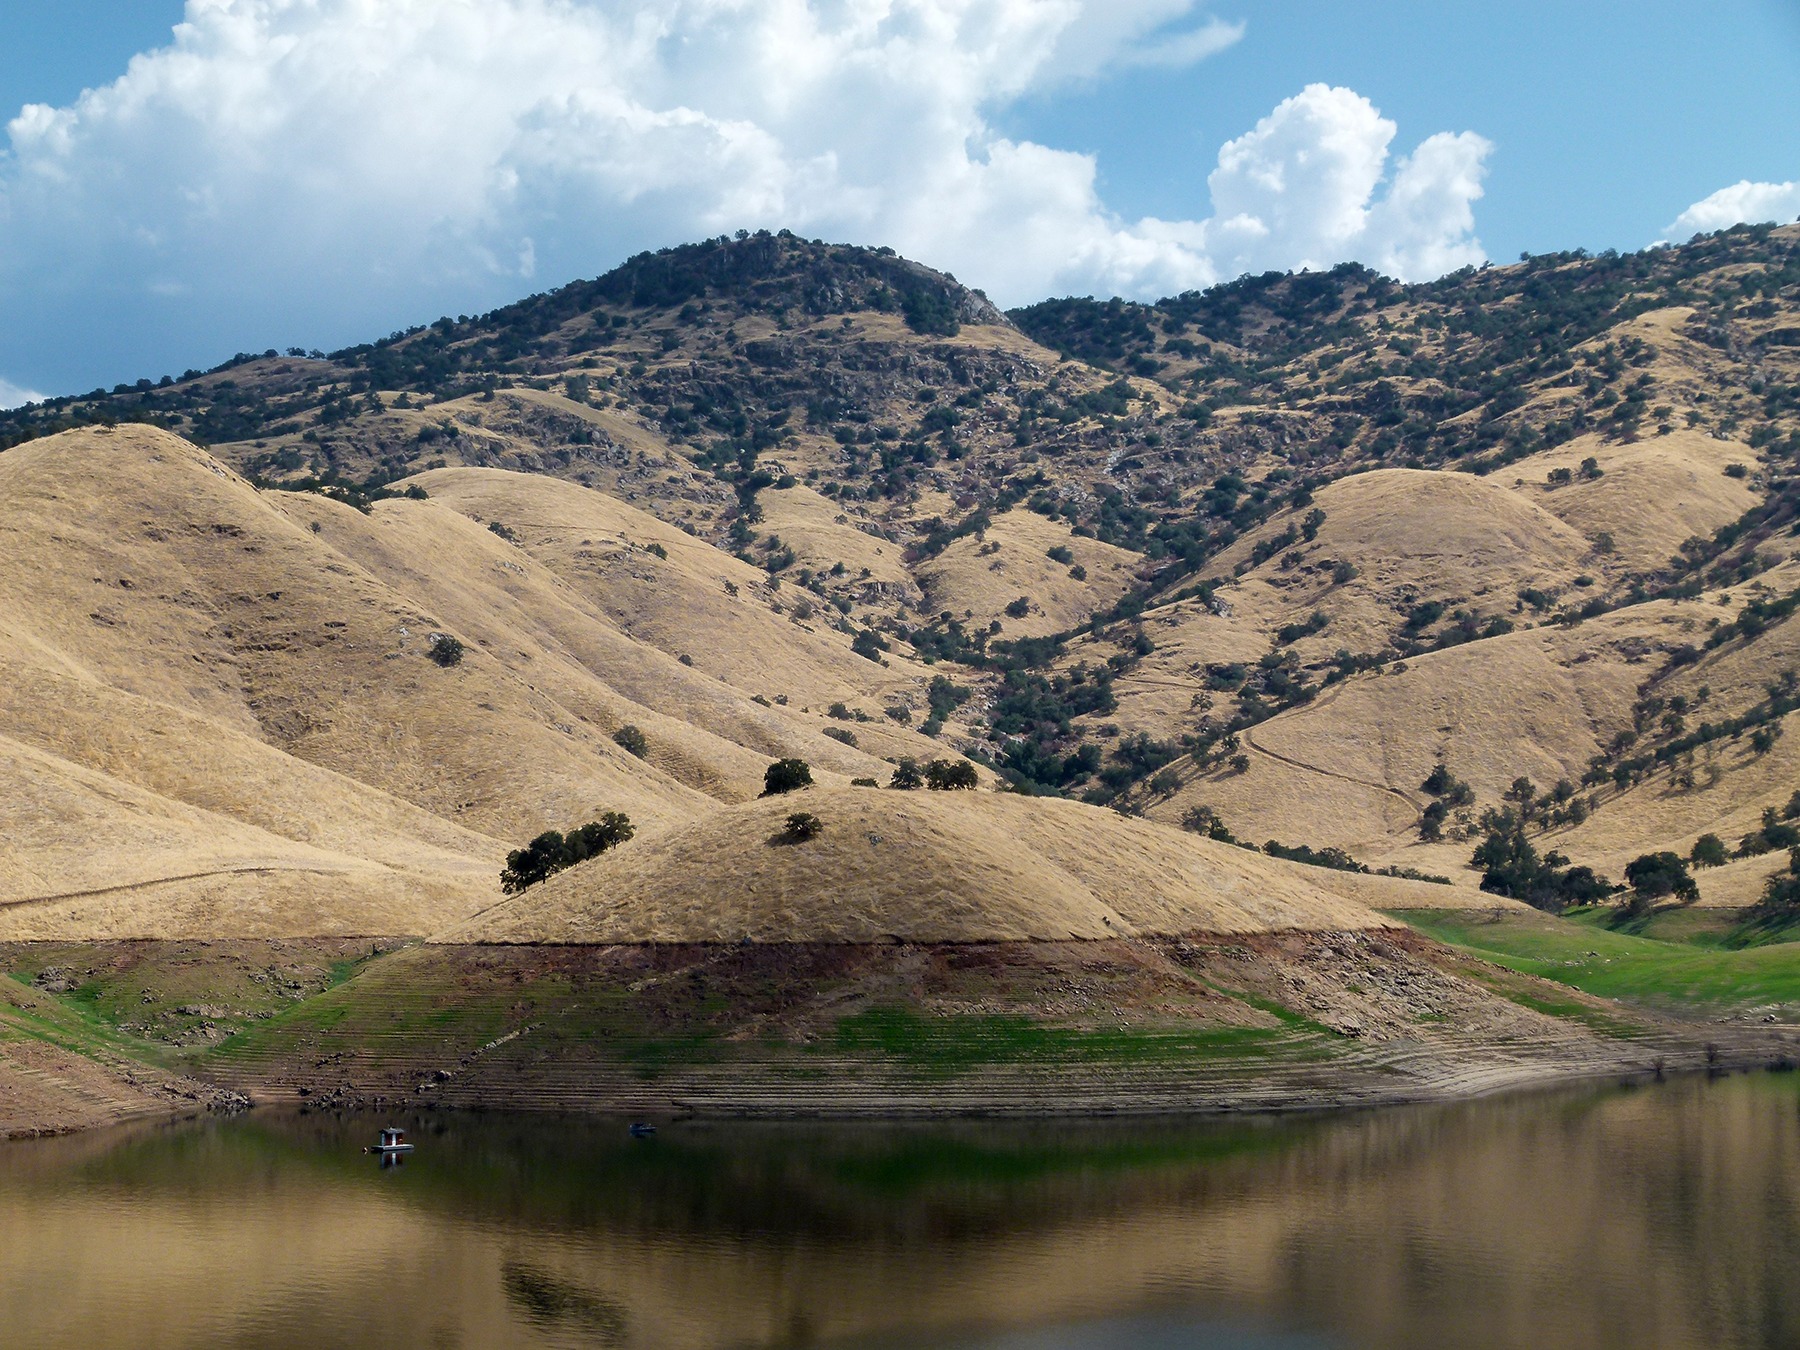
landscape, water, nature, wilderness, mountain, sky, hill, lake, river, valley, mountain range, reflection, tranquil, blue, reservoir, highland, clouds, geology, plateau, fell, loch, rural area, landform, mountain pass, geographical feature, mountainous landforms, lake success